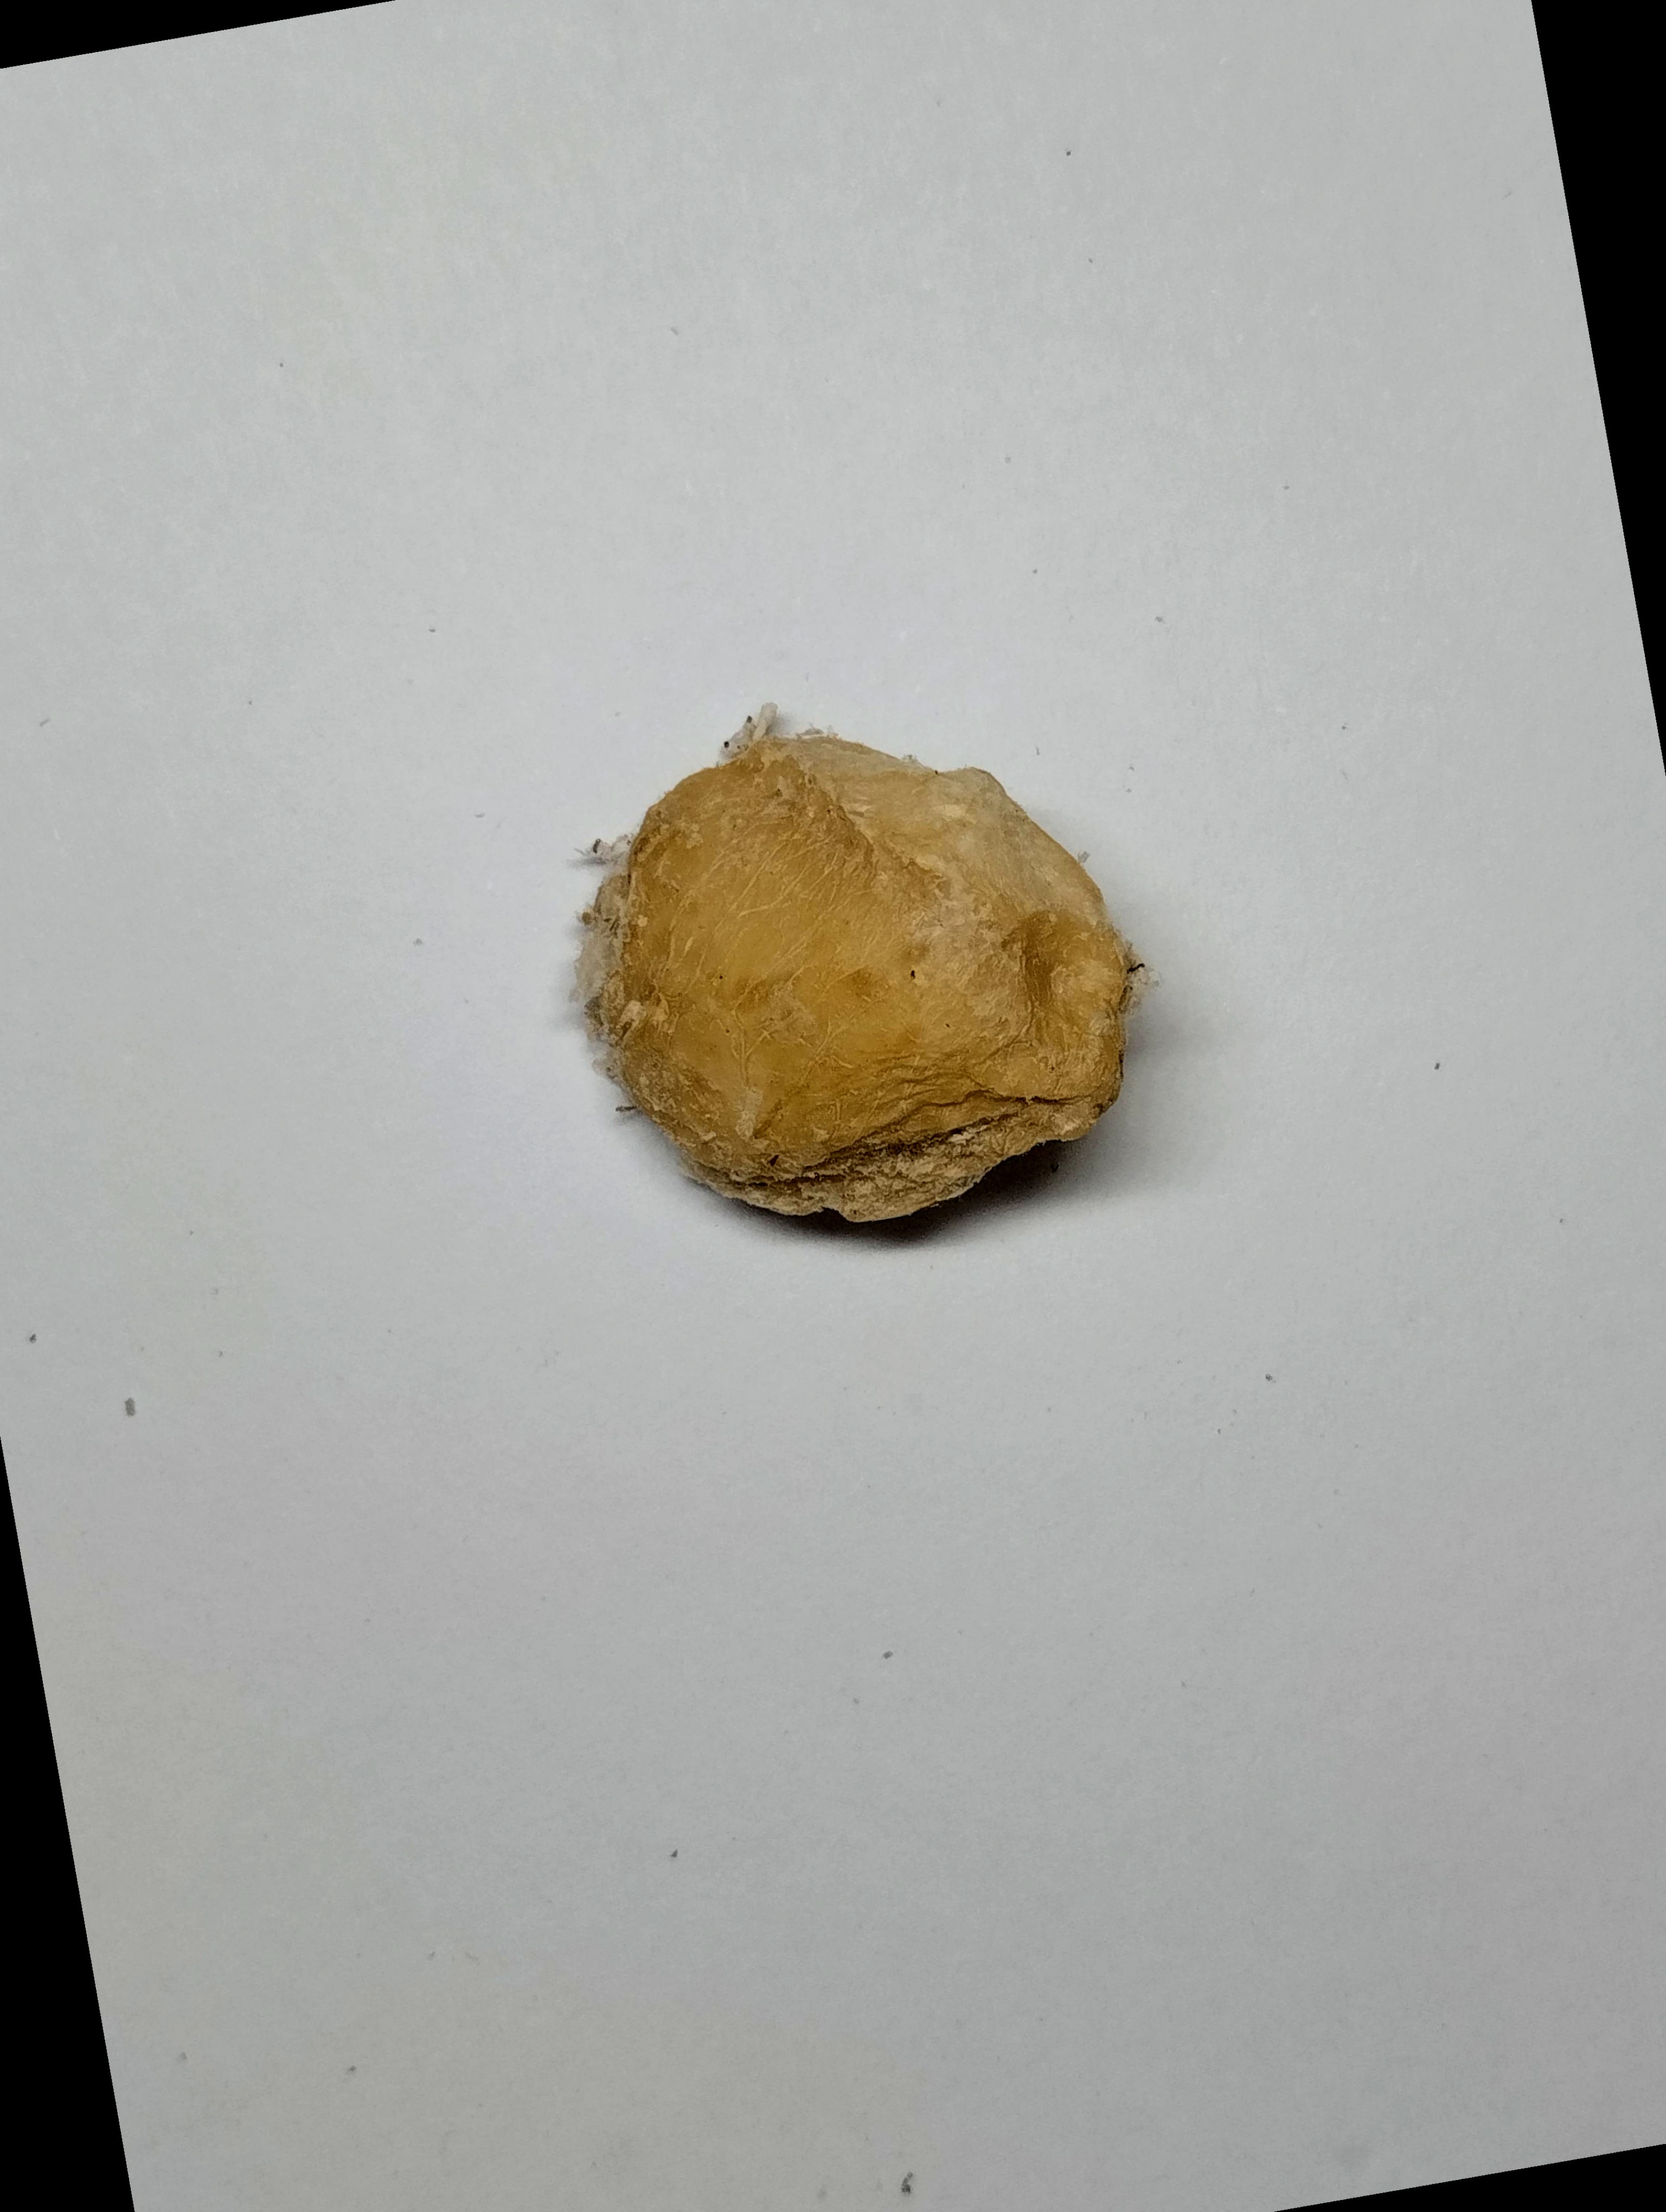
Label: rusak (damaged seed)